Boston University Terriers men's ice hockey

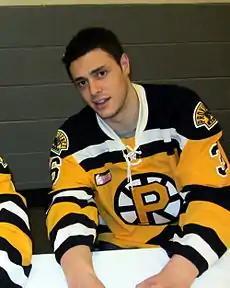
Colby Cohen

On Oct. 20, 1995, BU raised its fourth national championship banner as it opened a new season, yet just moments later the program suffered its greatest on-ice tragedy. On that night Travis Roy, a freshman recruit who grew up in Maine, was paralyzed from the neck down just eleven seconds into his first college shift. The 20-year-old Roy crashed head-first into the boards after a University of North Dakota player, Mitch Vig, avoided his check. Roy cracked his fourth vertebra and was left a quadriplegic.